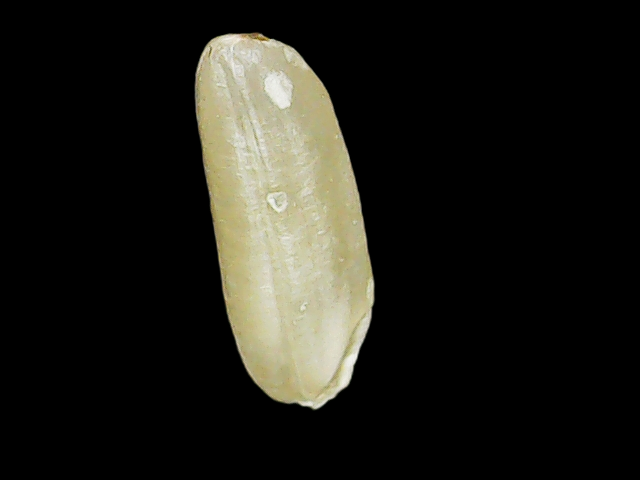
Rice variety: Binadhan16